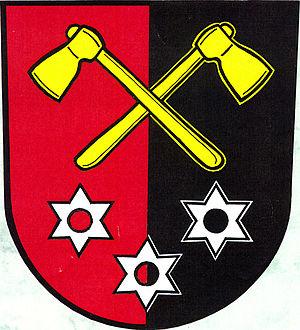
Ostružná est une commune du district de Jeseník, dans la région d'Olomouc, en République tchèque. Sa population s'élevait à 165 habitants en 2018.